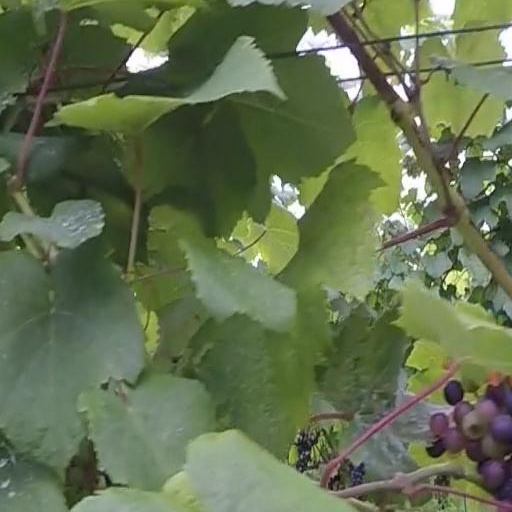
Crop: grape